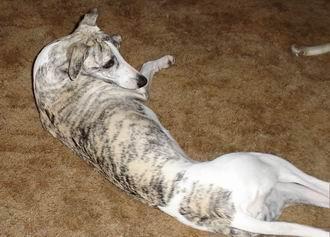
whippet